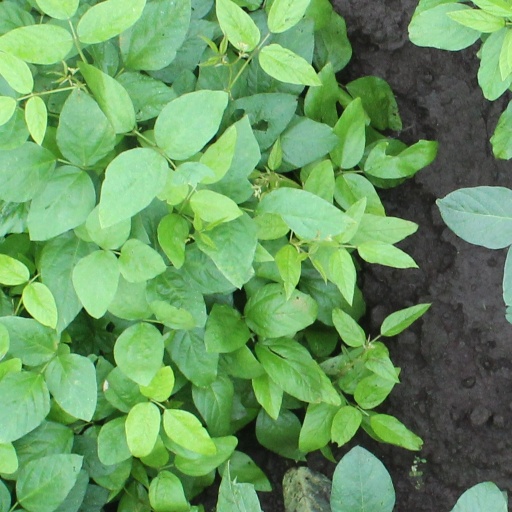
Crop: soybean